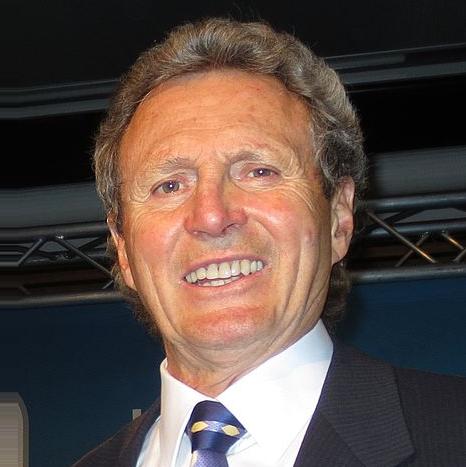
Age: 69